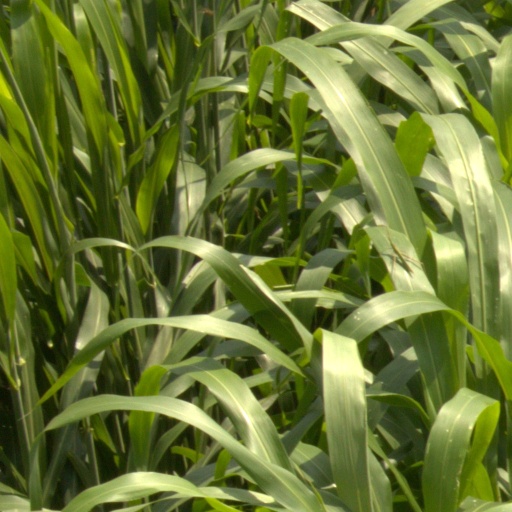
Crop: sorghum